Pegasus 2

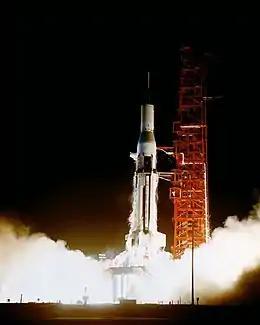
The launch of Pegasus 2

Pegasus 2 was launched atop a Saturn I rocket, serial number SA-8, flying from Launch Complex 37B at the Cape Kennedy Air Force Station. The launch occurred at 07:35:01 UTC on 25 May 1965. Following launch, Pegasus 2 was given the COSPAR designation 1965-039A, whilst NORAD assigned it the Satellite Catalog Number 01381.